Oesterreichische Nationalbank

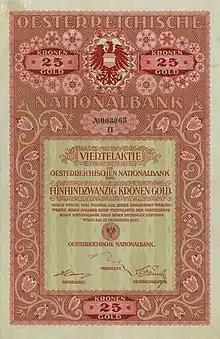
A quarter of a founder's share of the Oesterreichische Nationalbank, issued 22. December 1922

The Oesterreichische Nationalbank was established under the conditions of the stabilization loan coordinated by the Economic and Financial Organization of the League of Nations in 1922–23. The bank's statutes were drafted by the League's Financial Committee and enacted in Austrian legislation on . The new institution started operations on . It took over the former Austrian-territory branches and operations of the Austro-Hungarian Bank, whose liquidation had been implemented in accordance with the Treaty of Saint-Germain-en-Laye signed on , and whose Governing Council last met on .